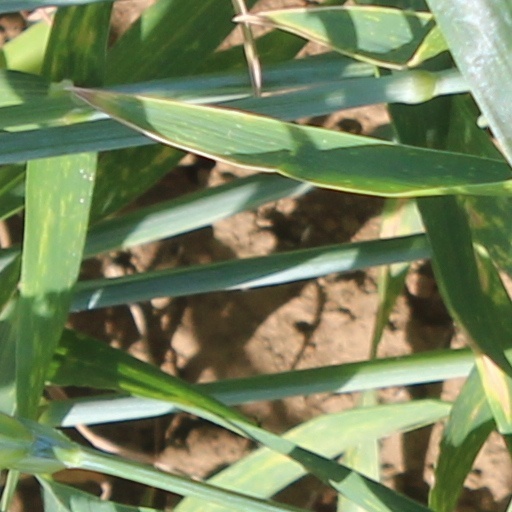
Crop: wheat